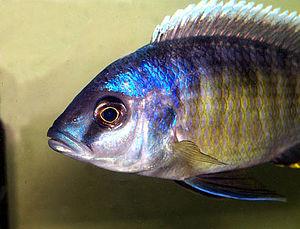
Le genre Otopharynx regroupe plusieurs espèces de poissons de la famille des Cichlidae. Certaines sont endémiques du lac Malawi, d'autres sont également présentes dans le lac Malombe et la rivière Shire.
Otopharynx tetraspilus est une espèce de poissons d'eau douce de la famille des cichlidae endémique du lac Malawi, la rivière Shire et le lac Malombe en Afrique. Cette espèce est nommée Saguga en Nyanja au Malawi.